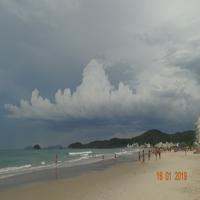
Weather: cloudy or overcast